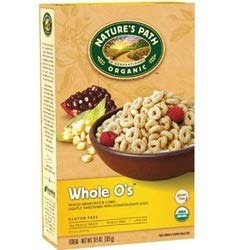
Item Name: Nature's Path Whole O's Cereal Gluten Free (6x11.5 Oz.)6
Bullet Point: Gluten Free
Product Description: Save on Nature's Path 6x11.5oz Whole O's Cereal Gluten Free. New! Gluten-Free Whole O's Cereal: Just The Thing For The Whole-Grain-Loving, Gluten-Avoiding O Connoisseur—Or Any O Connoisseur Really. Full Of Corn And Whole Grain Rice, It's Crunchy And Delicious, One Pleasingly Plump Vowel At A Time. Gluten Free (Note: This Product Description Is Informational Only. Always Check The Actual Product Label In Your Possession For The Most Accurate Ingredient Information Before Use. For Any Health Or Dietary Related Matter Always Consult Your Doctor Before Use.)
Value: 69.0
Unit: Ounce

Price: 5.29